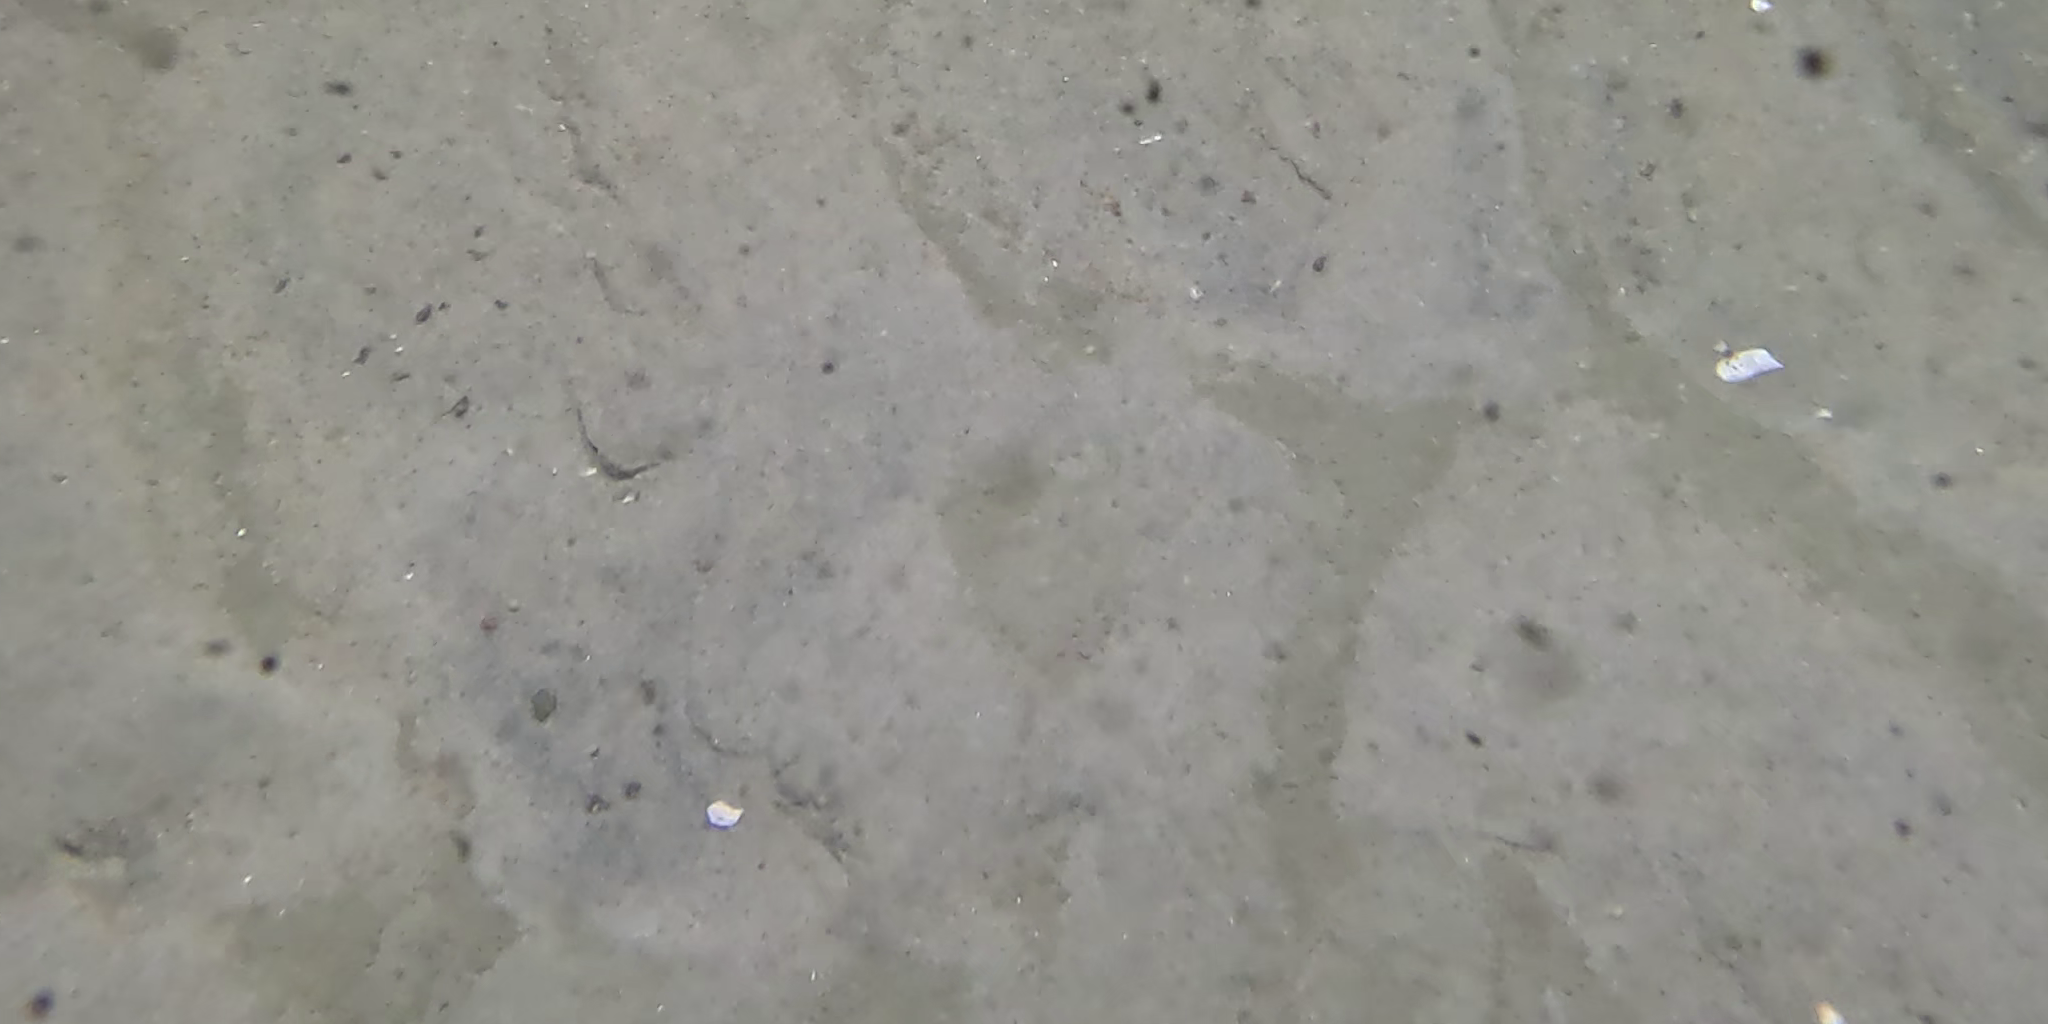
Seabed habitat: sand